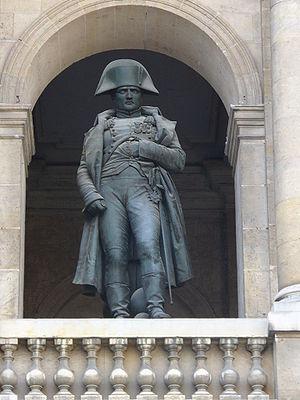
Emile Seurre: Napoléon Ier en petit caporal, statue en pied, 1833, Cour d'Honneur de l'Hôtel des Invalides, Paris, France. Cette statue se trouvait auparavant sur la colonne Vendôme.
La Statue de Napoléon est une statue réalisée par le sculpteur Charles Émile Seurre représentant Napoléon Iᵉʳ. Cette statue de bronze haute de 4 mètres et pesant près de 5 tonnes trône aujourd'hui face à l'entrée de la cour d'honneur de l'Hôtel des Invalides au-dessus du portail de l'église des soldats.
L’hôtel des Invalides est un monument parisien dont la construction fut ordonnée par Louis XIV par l'édit royal du 24 février 1670, pour abriter les invalides de ses armées. Aujourd'hui, il accueille toujours des invalides, mais également la cathédrale Saint-Louis des Invalides, plusieurs musées et une nécropole militaire avec notamment le tombeau de Napoléon Iᵉʳ. C'est aussi le siège de hautes autorités militaires, comme le gouverneur militaire de Paris et rassemble beaucoup d'organismes dédiés à la mémoire des anciens combattants ou le soutien aux soldats blessés.
La colonne Vendôme est un monument parisien situé au centre de la place du même nom dans le 1ᵉʳ arrondissement de Paris. Elle fut érigée sur ordre de Napoléon de 1806 à 1810 pour commémorer la bataille d'Austerlitz, puis détruite lors de la Commune de Paris en 1871 avant d'être reconstruite telle qu'on la connaît aujourd'hui. Au fil des années, elle reçut les noms de colonne d'Austerlitz, puis colonne de la Victoire avant de devenir colonne de la Grande Armée. Elle est communément appelée colonne Vendôme. Il convient de ne pas la confondre avec la colonne de la Grande Armée qui se trouve près de Boulogne-sur-Mer. Elle est classée au titre des Monuments historiques depuis le 31 mars 1992.